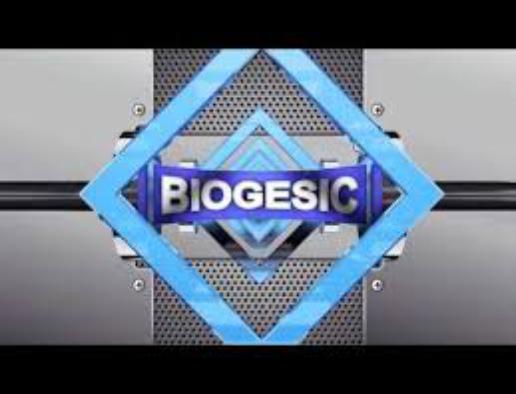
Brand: biogesic
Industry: Medical